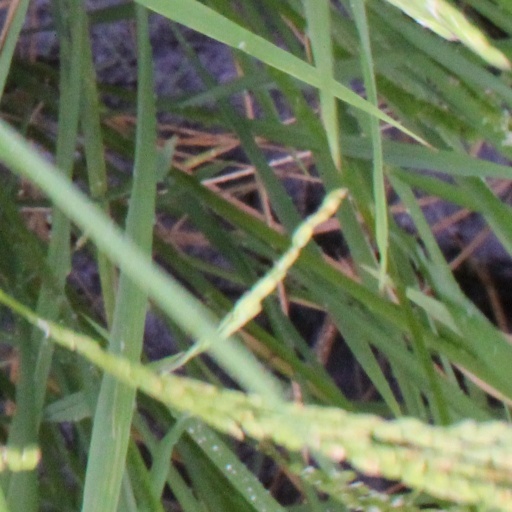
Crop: rice